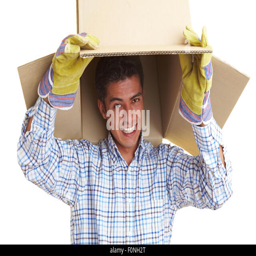
happy worker putting a cardboard box over his head